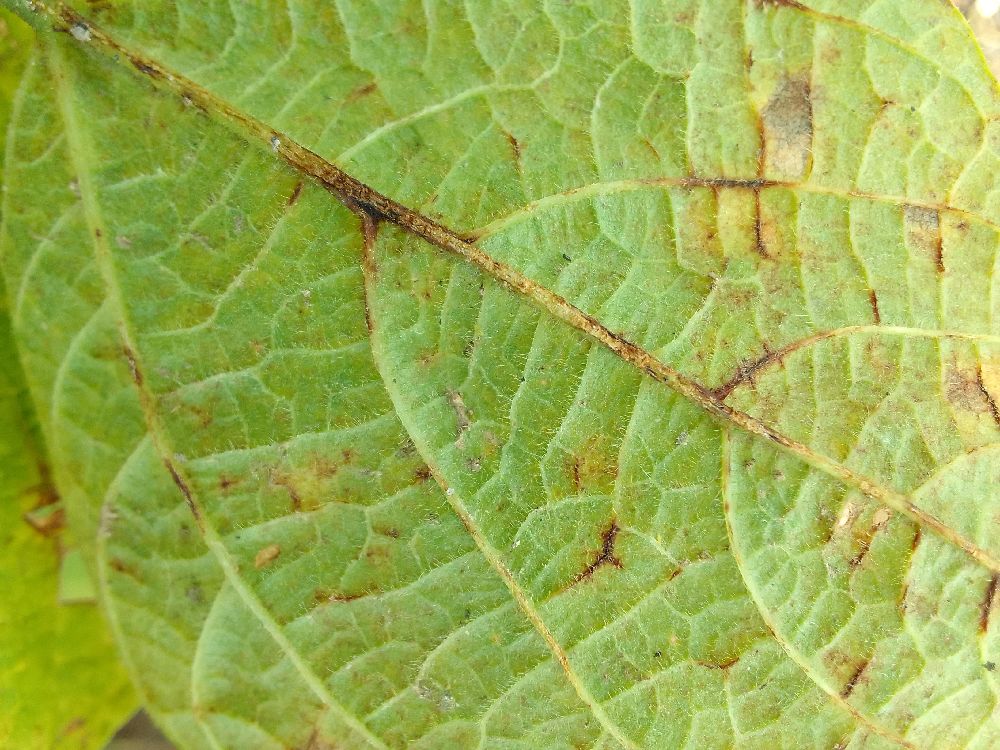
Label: anthracnose